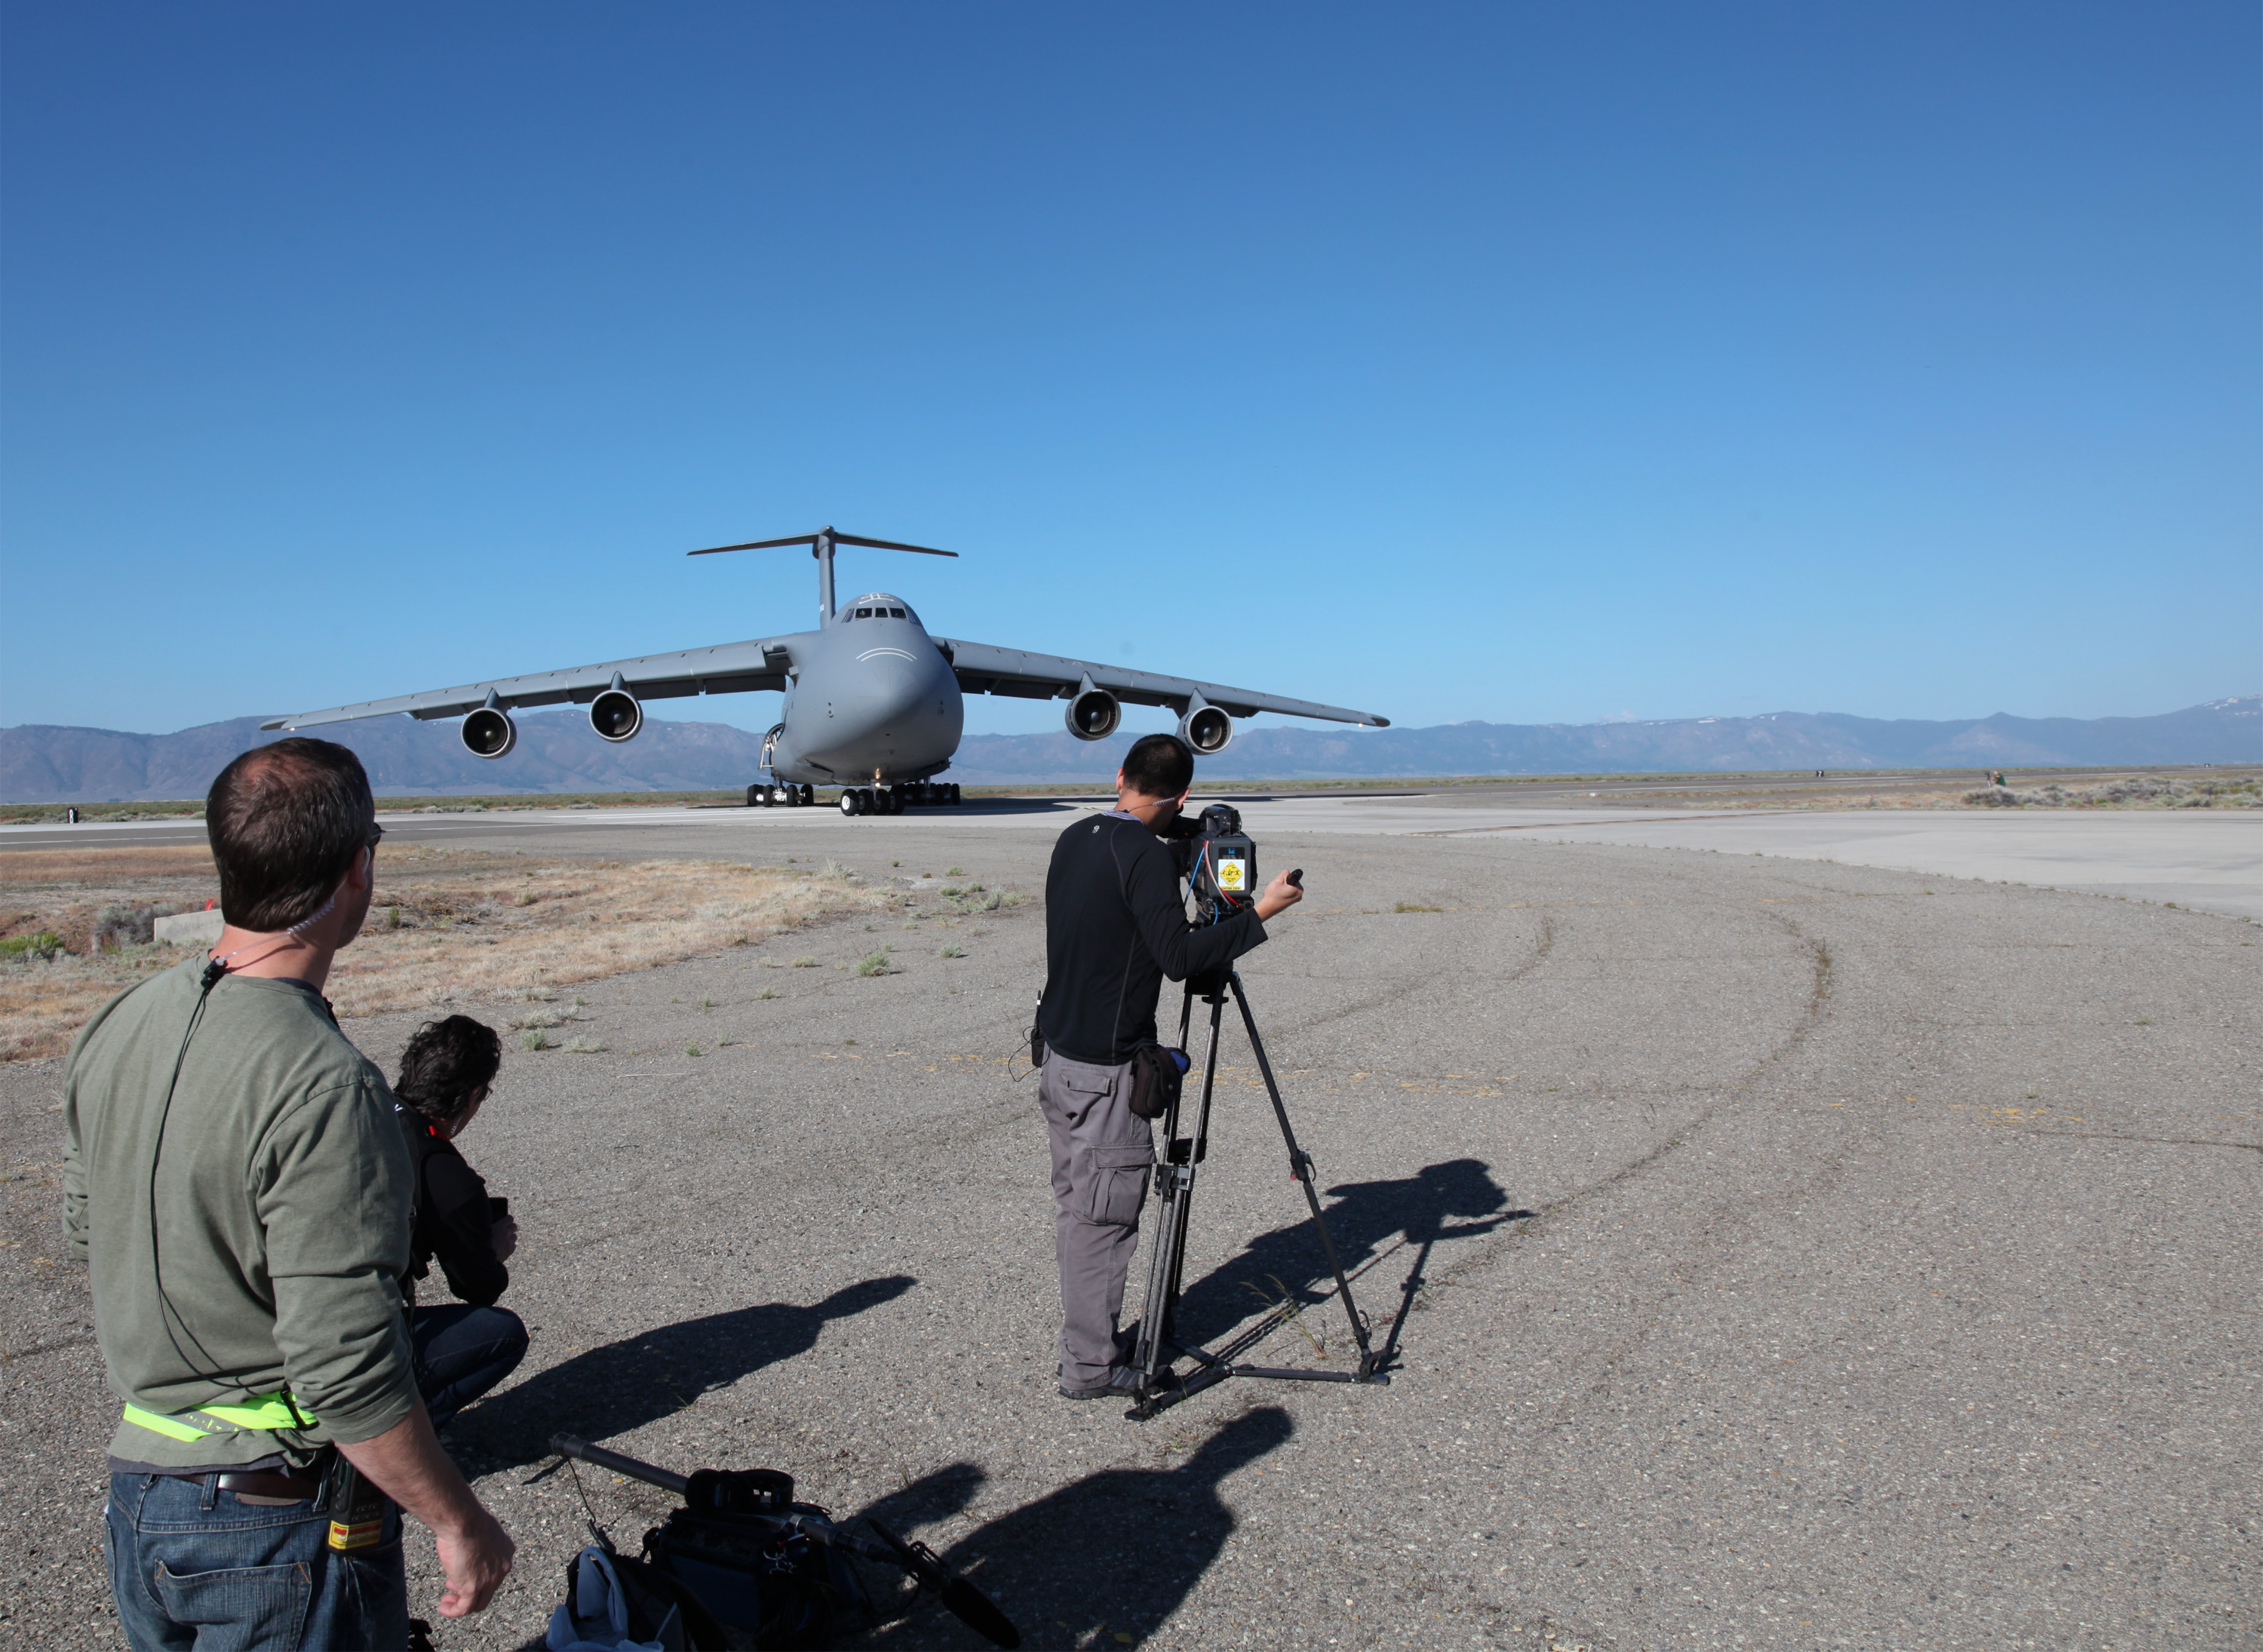
aircraft, vehicle, aviation, flight, helicopter, rotorcraft, air force, atmosphere of earth, military helicopter